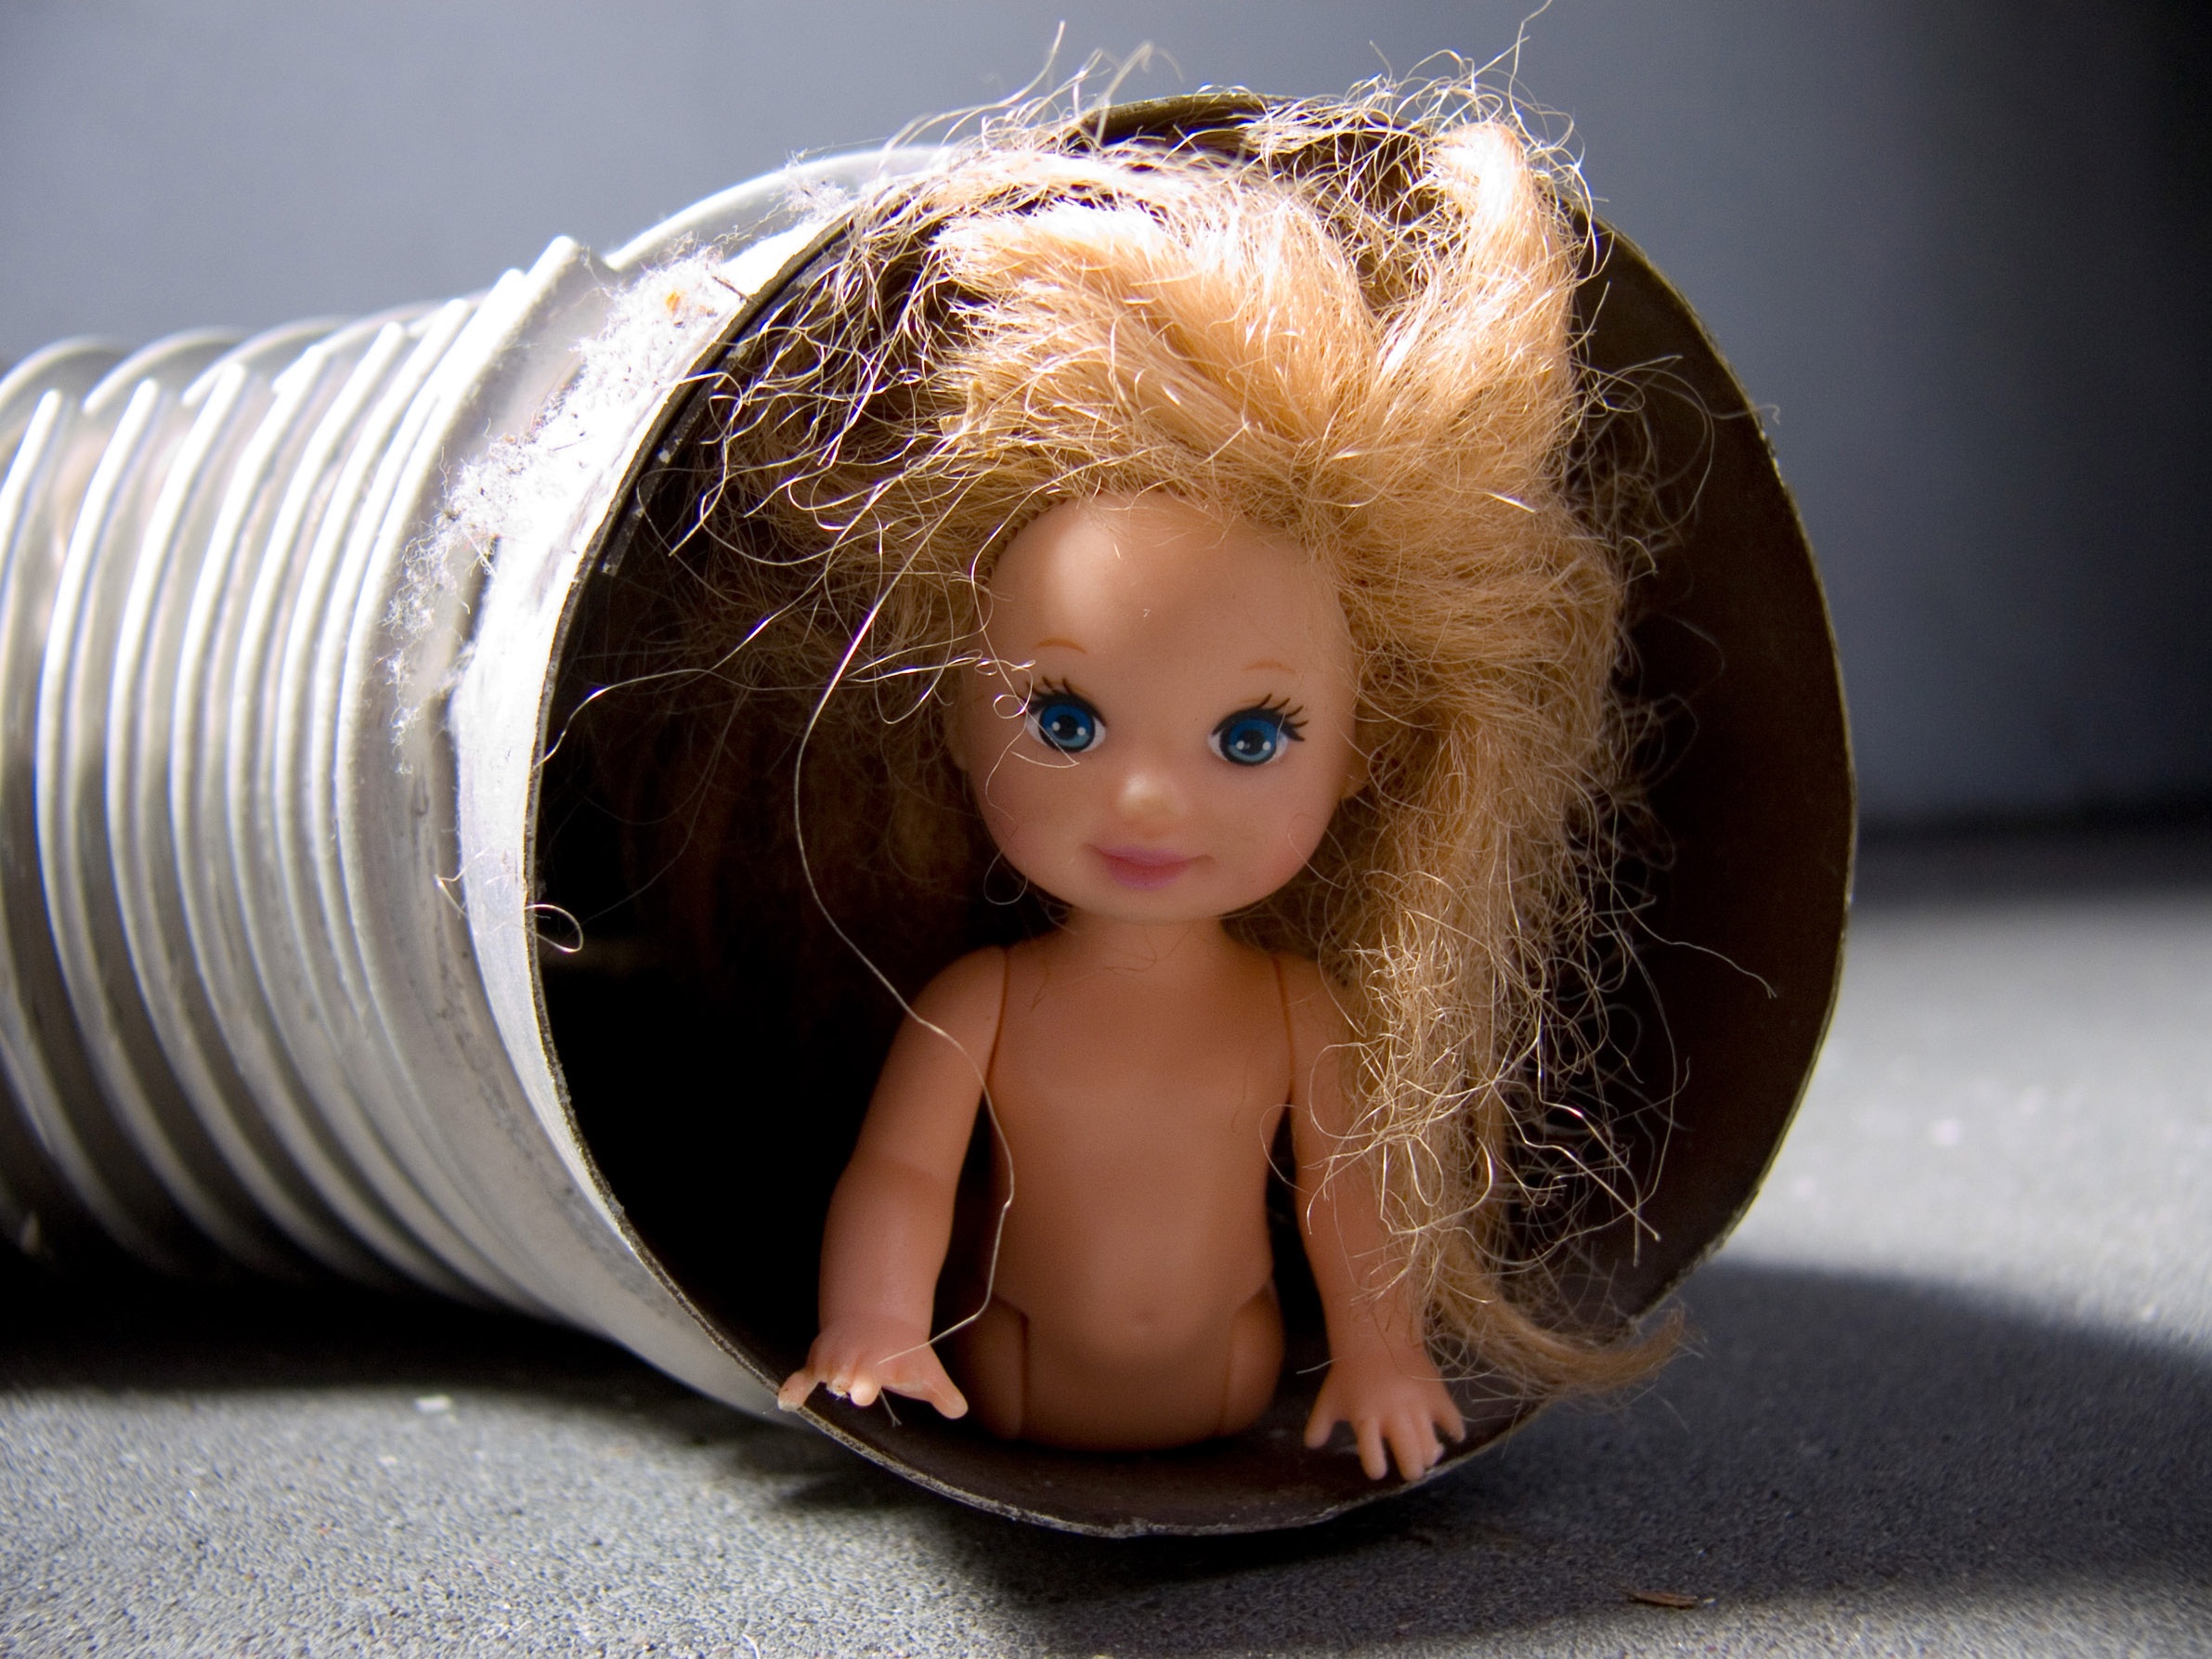
girl, hair, model, spring, fashion, black, pink, toy, hairstyle, doll, dress, eye, head, toys, skin, beauty, blond, organ, sweetness, diogenes